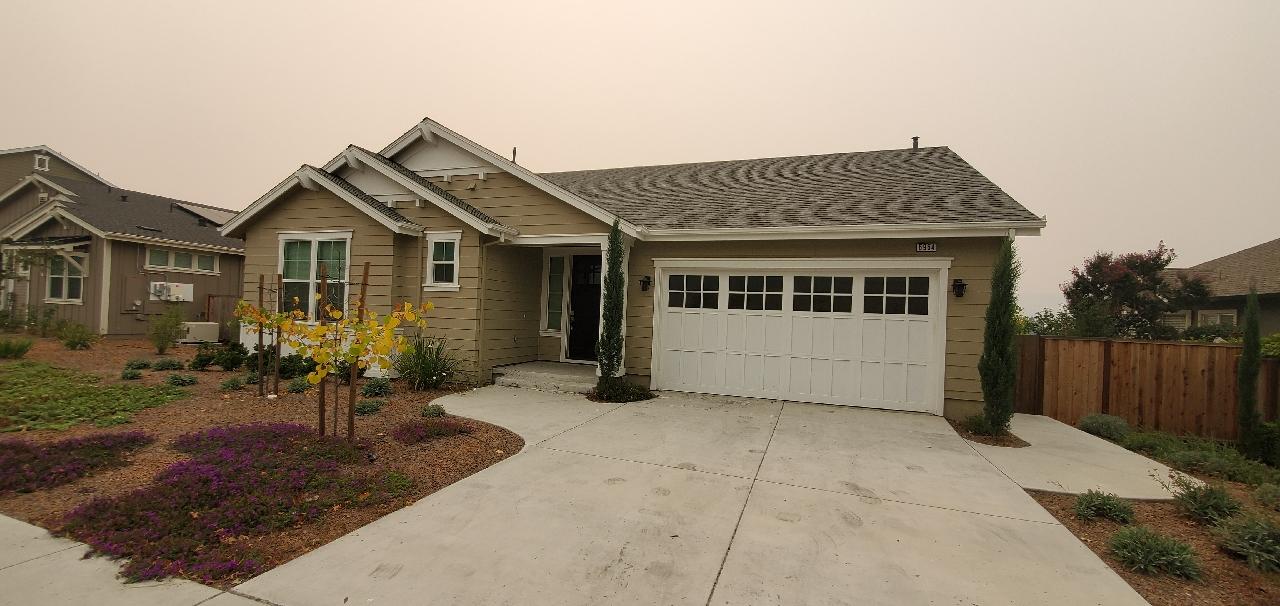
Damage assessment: no_damage